Taranaki Regiment

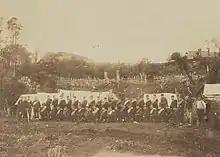

The Second Taranaki War broke out in May 1863 when soldiers of the 57th Regiment tried to evict Māori at Tataraimaka. Unlike the first war, the Volunteers received permission from the new British commander, Colonel Henry Warre, to operate outside the town limits. Two 45-man bushranger companies were formed and equipped with breech loading Calisher and Terry carbines. The Bushrangers patrolled the area surrounding New Plymouth, deterring Māori raiding parties and defending the farmsteads. From September the Māori became more active and the volunteers were involved in a number of actions. In October a group of men from the 57th Regiment were ambushed by Māori at Allen's hill and the volunteers came to their aid. The arrival of more British forces prompted the Māori to pull back and so the volunteers were not seriously engaged. Māori losses are unknown, but the 57th lost one man killed and 8 wounded, while 2 men received the Victoria Cross. The next year, in March 1864, Warre attacked Kaitake pā. The volunteers moved through the bush to attack the palisade from behind, while other units attacked the palisade from the front. The Māori withdrew and only suffered only one man killed, while the pā was captured without loss to the British (although two men of the 57th Regiment were wounded when pulling down the palisade). The Taranaki Rifles Volunteers' final action of the war was the storming of Manutahi pā in October 1864. Colonel Warre noted that the volunteers had hitherto not been seriously engaged and gave them the honour of leading the attack. The volunteers attacked the pā from two sides and came under fire, but the Māori defenders soon fled. One of the volunteers was wounded during this action, while one Māori was killed and another two were wounded. Peace was declared by Governor George Grey on 25 October 1864, however the conflict would continue for some time and the bushrangers would skirmish with Māori at Warea in June 1865.